Grenoble urban unit

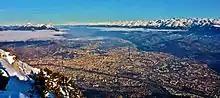
Grenoble metropolitan area viewed from the summit of Moucherotte

The urban unit of Grenoble is a French urban unit centred on the city of Grenoble. An urban unit is a contiguously built-up area with at least 2,000 inhabitants, according to the definition by the French statistics institute INSEE. In the current zoning, revised in 2020, it consists of 38 communes. It covers 358.1 km and has 451,096 inhabitants (2018), population density 1260 /km. The urban unit largely overlaps with, but should not be confused with, the administrative entity Grenoble-Alpes Métropole.